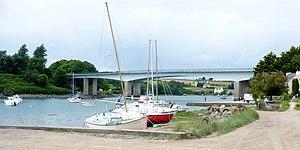
Henvic
Henvic [ɛ̃vik] est une commune du département du Finistère, dans la région Bretagne, en France. Henvic occupe une position centrale dans la baie de Morlaix, entre les deux abers de la Penzé et de la Rivière de Morlaix.
Le pont de la Corde est un pont routier de type en poutre-caisson et qui permet la traversée de la Penzé à Henvic dans le Finistère et la desserte de Saint-Pol-de-Léon en venant de Morlaix par la D 58.